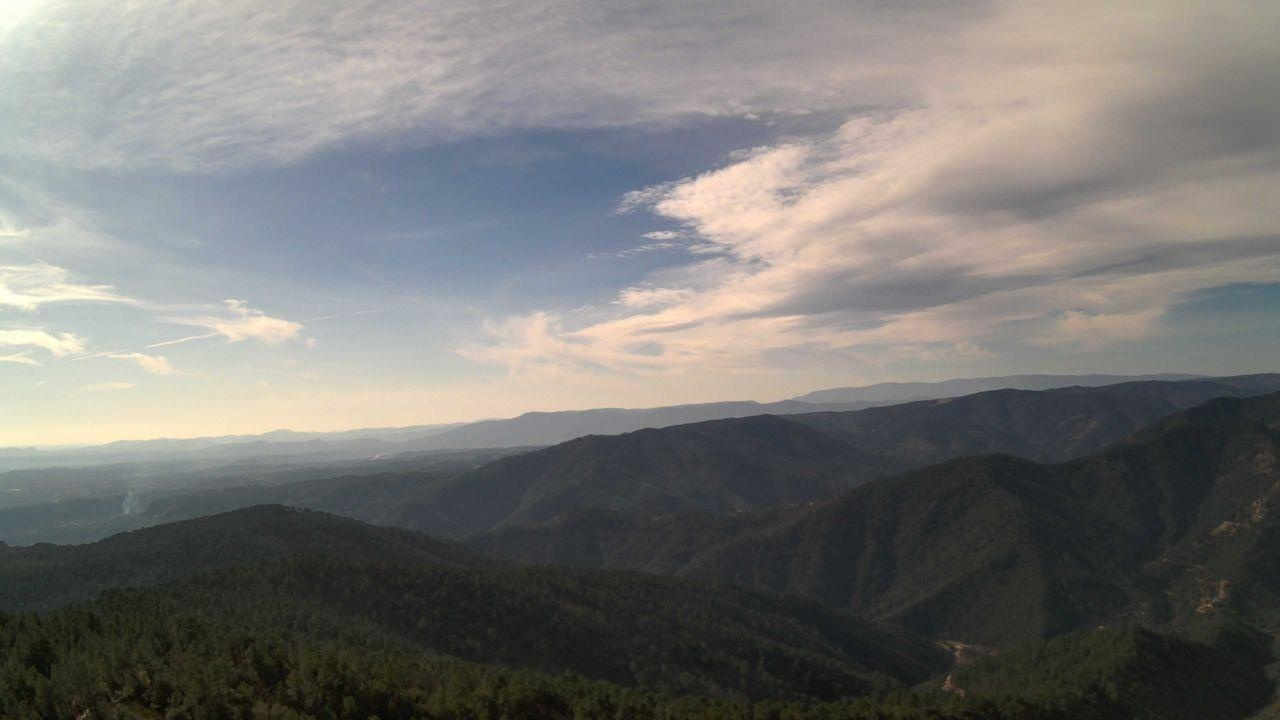
Fire: no
Smoke: yes